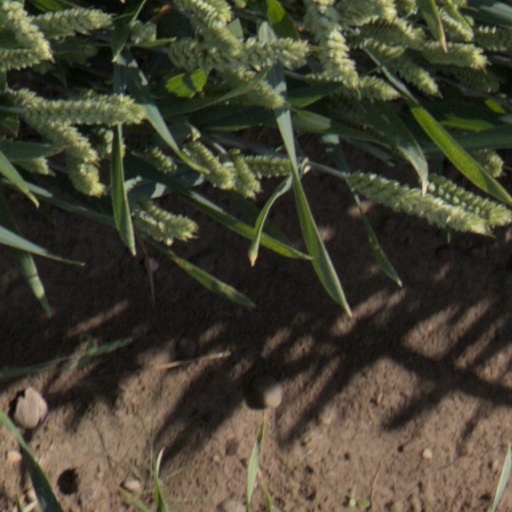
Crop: wheat